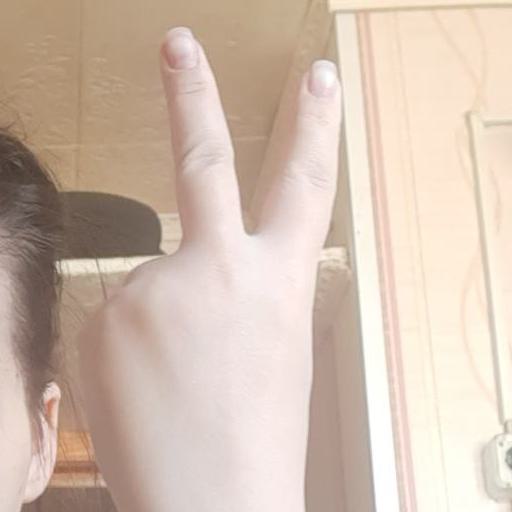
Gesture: peace_inverted